Blemmyes

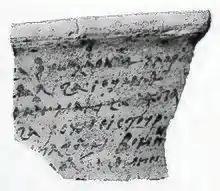
The ostracon from Saqqara which F.Ll. Griffith believed bore writing in the language of the Blemmyes.

Multiple researchers have proposed that the language of the Blemmyes was an ancestor of modern Beja. Nubiologist Gerald M. Browne and linguist Klaus Wedekind have both attempted to demonstrate that the language of an ostracon found in Saqqara is an ancestor of Beja, and were both of the opinion that it represented a fragment of Psalm 30.